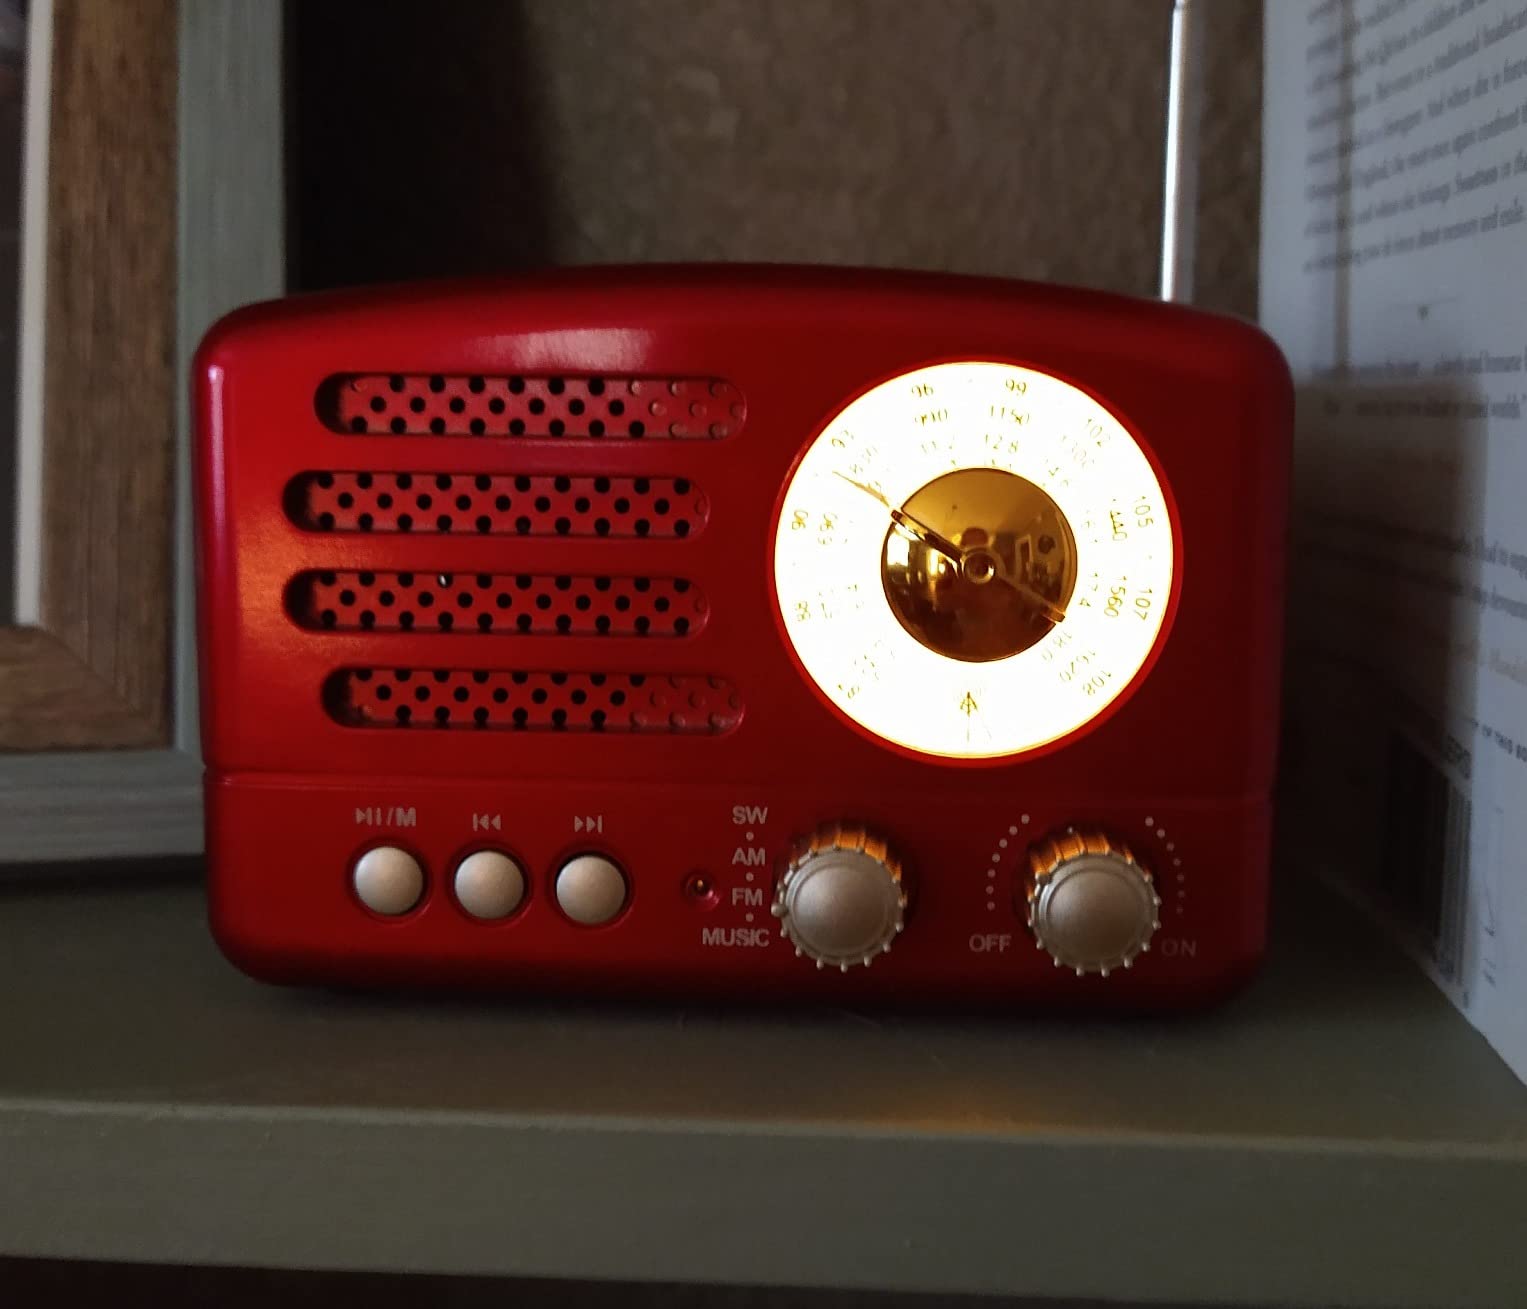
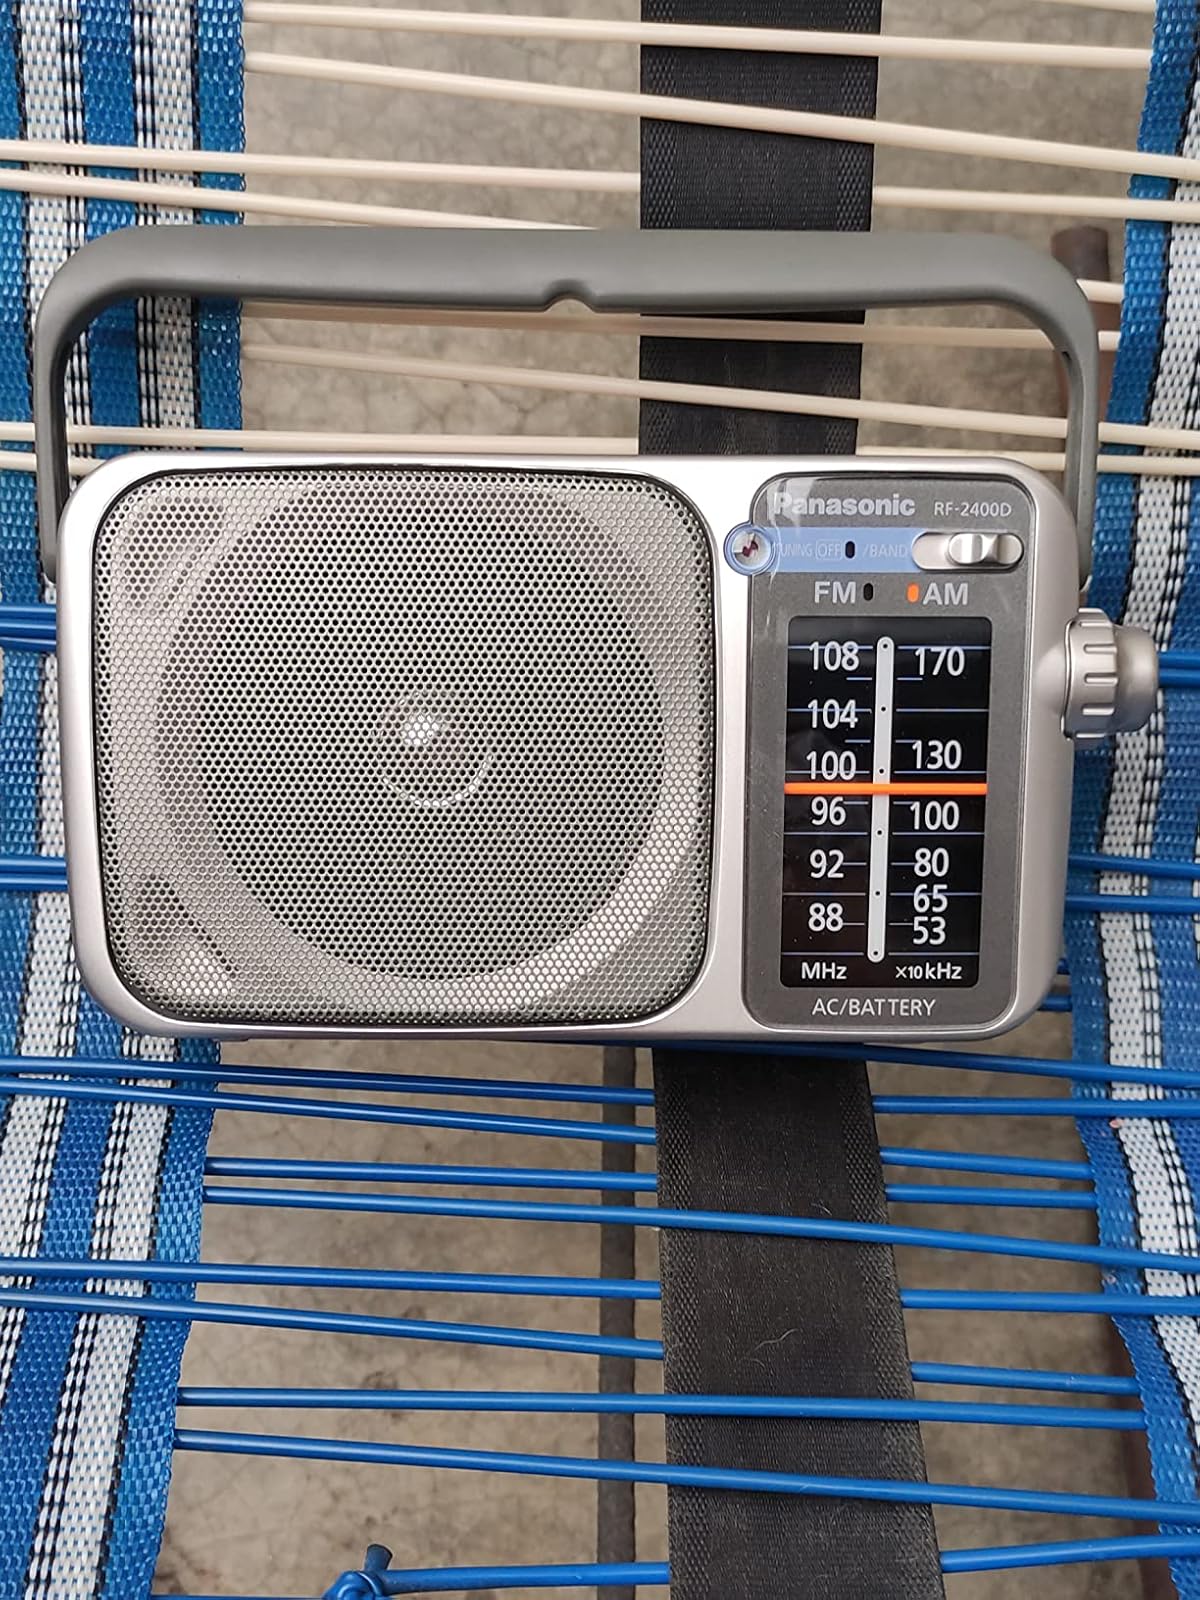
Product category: radio
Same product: no